Kate Caithness

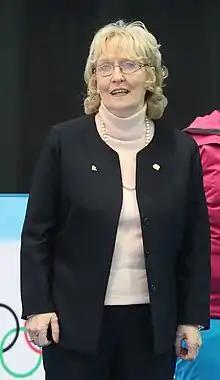
Kate Caithness at the 2020 Winter Youth Olympics

Kate Caithness is a Scottish curler. She served as the President of the World Curling Federation from 2010 to 2022.